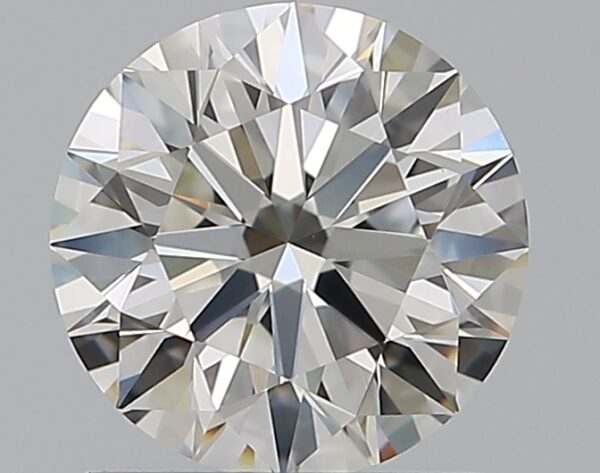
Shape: round
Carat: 1.03
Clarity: VVS2
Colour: I
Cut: EX
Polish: EX
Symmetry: EX
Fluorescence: N
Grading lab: GIA
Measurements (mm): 6.43 x 6.46 x 4